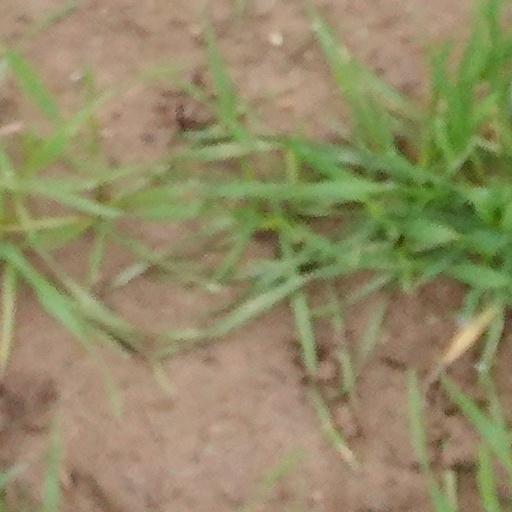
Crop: wheat